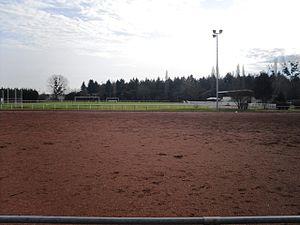
Le stade Jean Miaud de Grigny (91)
Grigny est une commune française dans le département de l’Essonne en région Île-de-France.